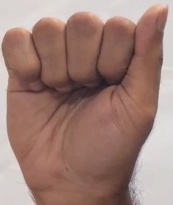
ASL sign: A